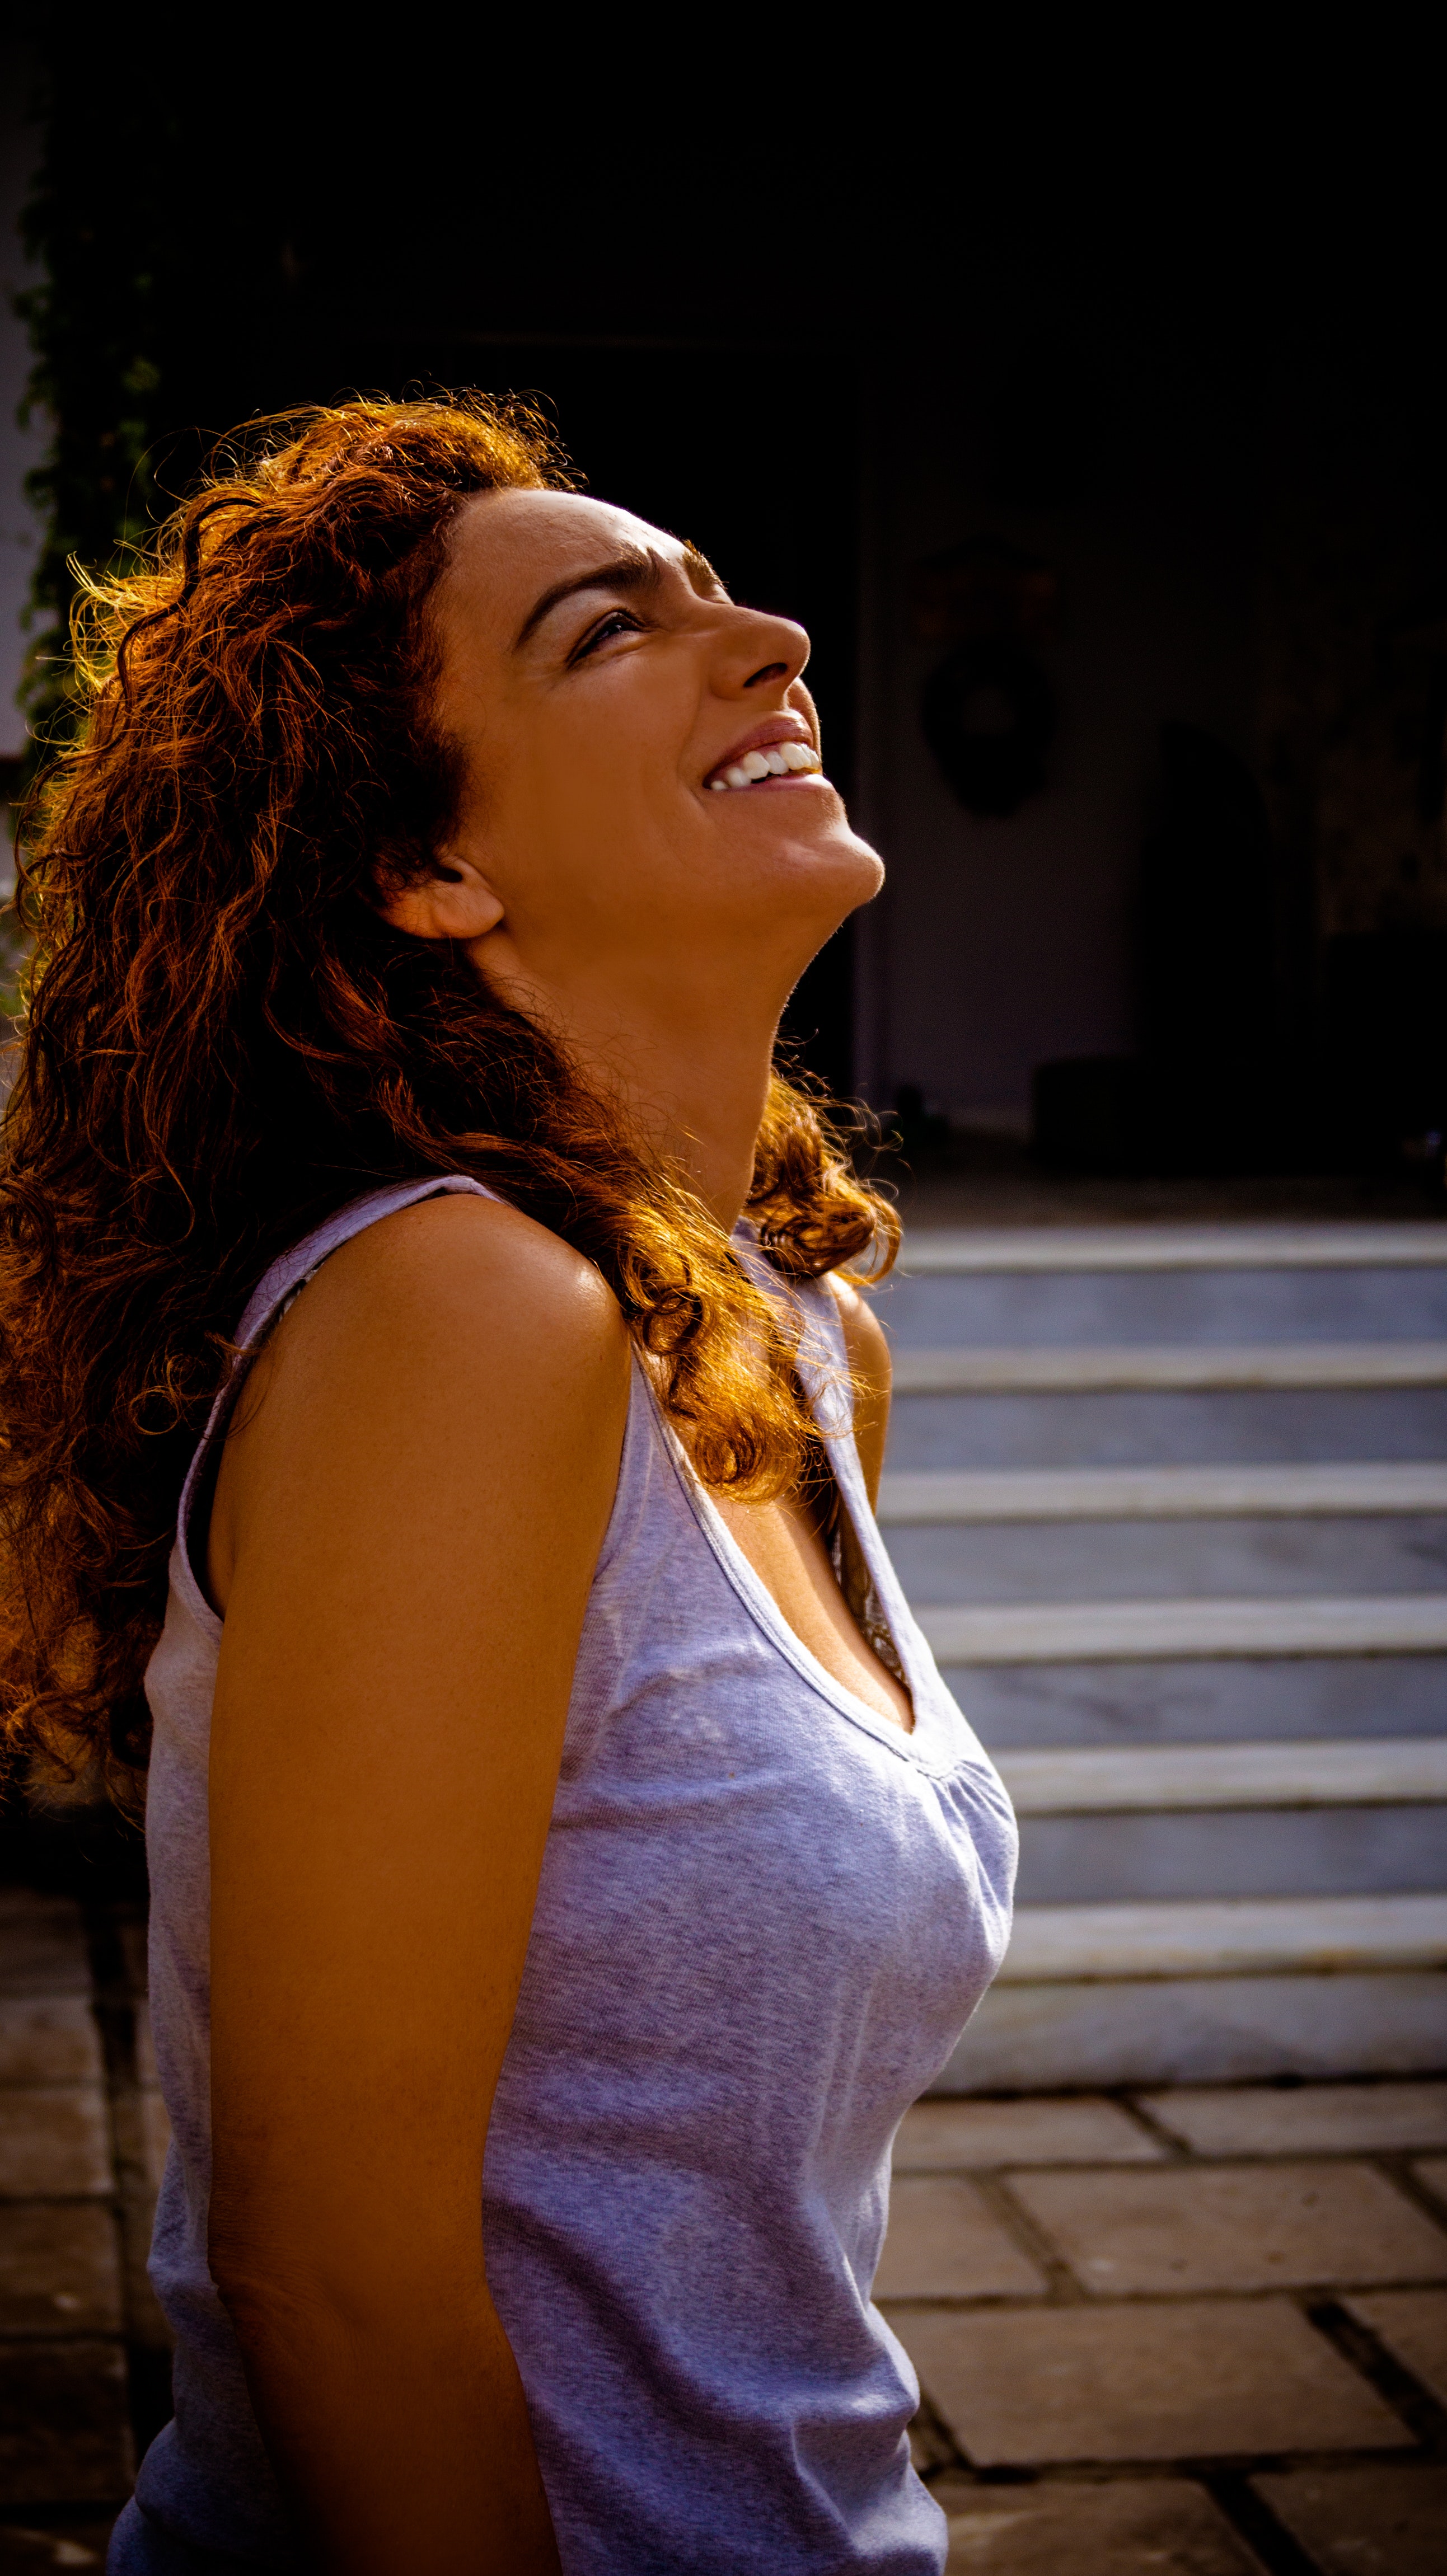
hair, beauty, hairstyle, singing, performance, human body, long hair, photography, performing arts, night, brown hair, model, Talent show, singer, flash photography